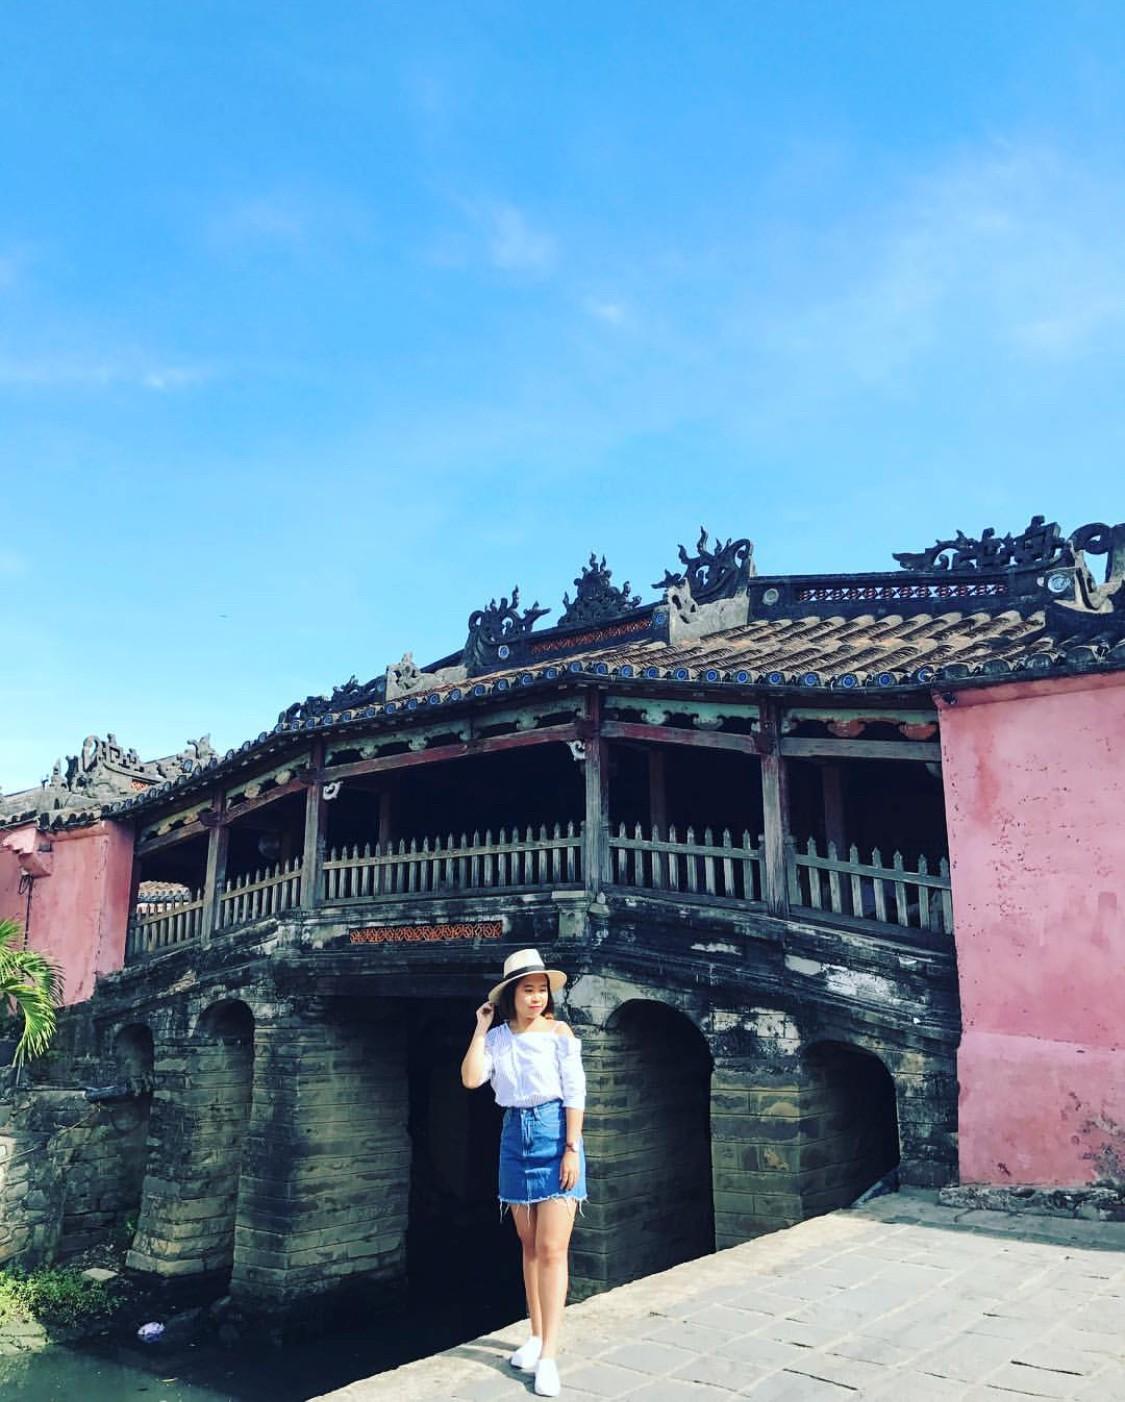
cô gái áo trắng đang đứng một mình